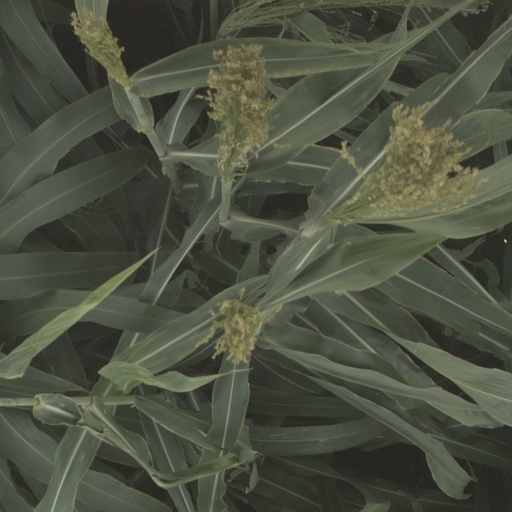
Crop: sorghum